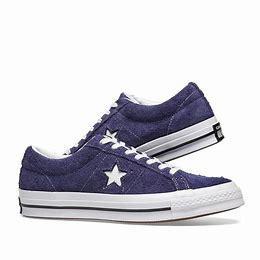
Brand: Converse
Model: One Star Pro